Evanne Ní Chuilinn

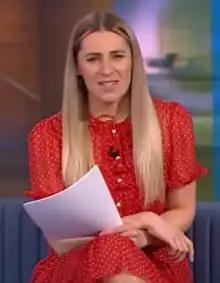
Ní Chuilinn on ""

Ní Chuilinn began her career as a sub-editor with RTÉ Sport in 2004 where she worked behind the scenes on various sports programmes. She progressed onto RTÉ Radio 1 and RTÉ 2fm where she delivered the hourly sports bulletins, as well as co-presenting various live Gaelic games broadcasts. A move to television in 2006 saw Ní Chuilinn work as a reporter on minority sports programme, "OB Sport". She became the sideline reporter for "The Sunday Game" in 2007.